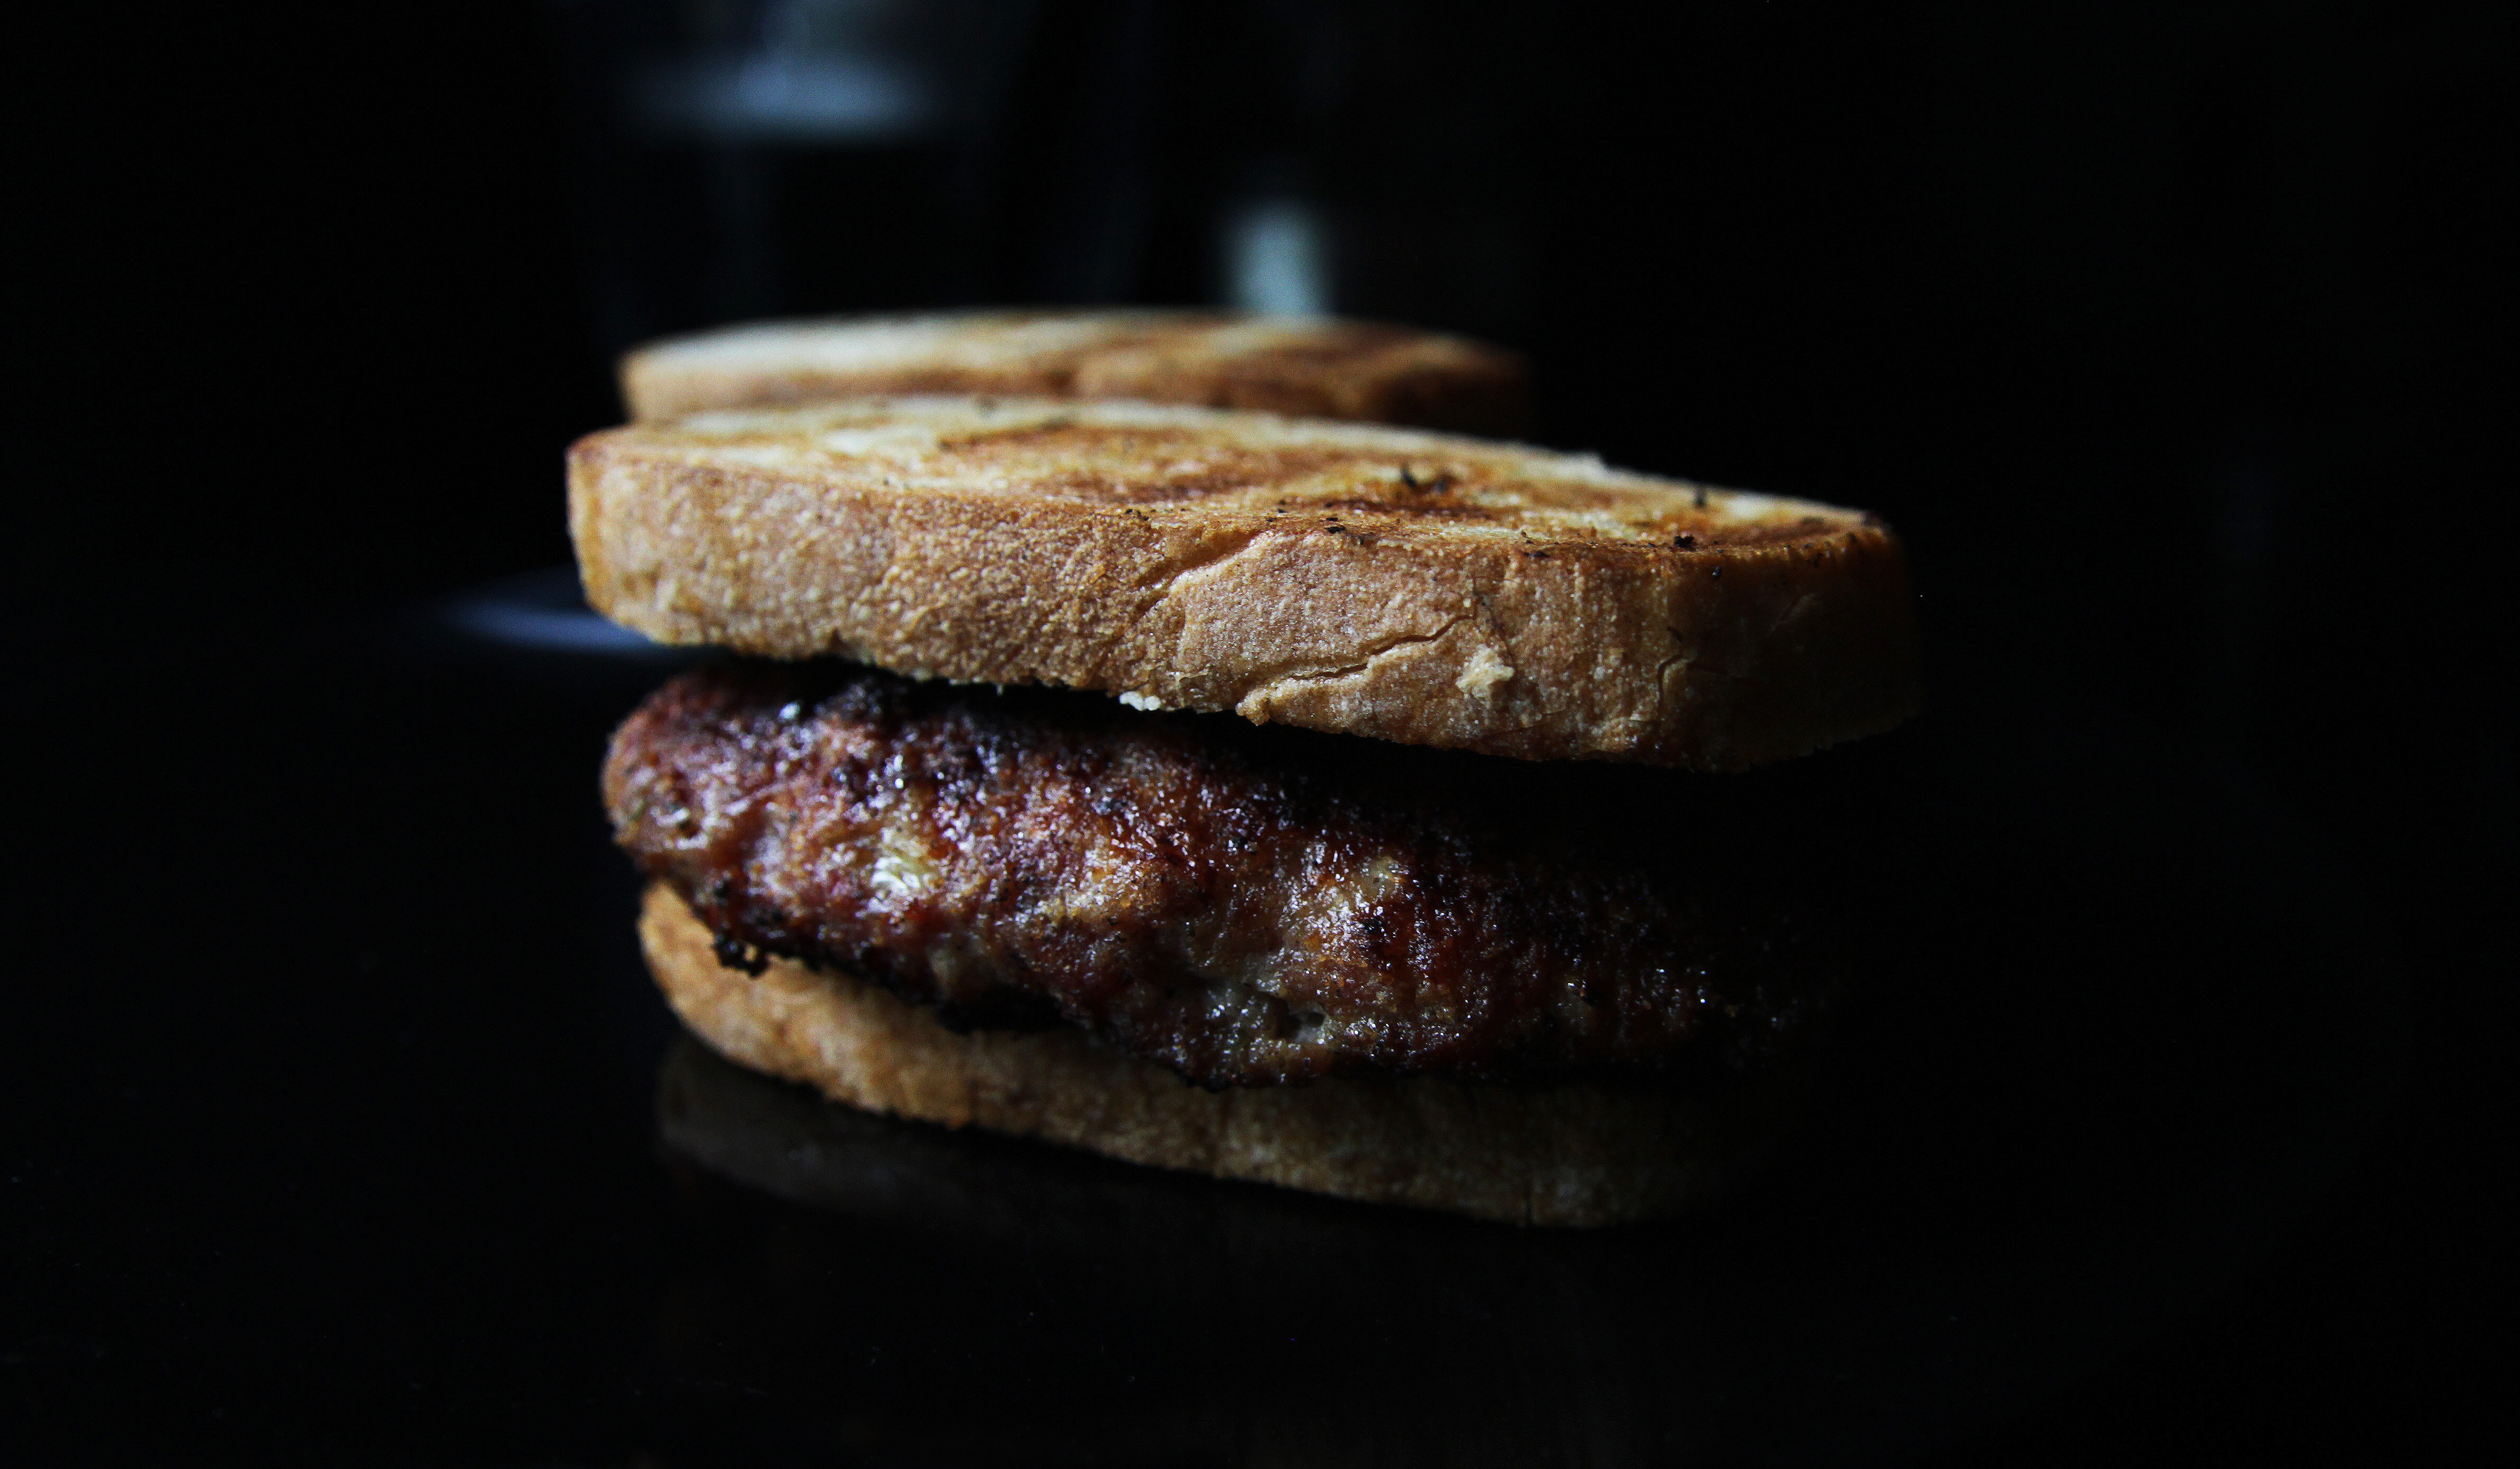
summer, dish, meal, food, cooking, bbq, breakfast, gourmet, meat, barbecue, delicious, homemade, chicken, burger, sandwich, steak, tasty, broiled, grilled, snack food